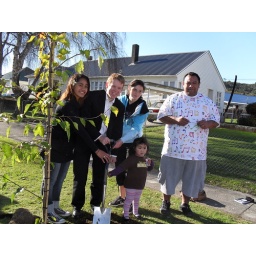
Chris and volunteers plant trees in Taita on Arbor Day 2009